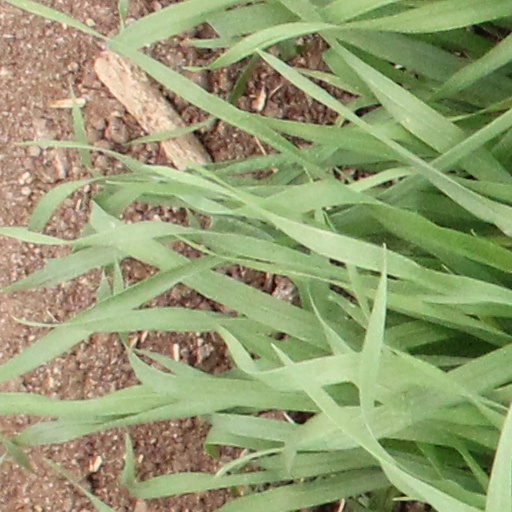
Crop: wheat